Climate emergency declaration

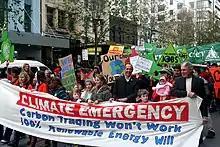
Australian climate activists demand the declaration of a climate emergency on 13 June 2009 at the "Climate Emergency Rally" during the annual Earth Day in Melbourne, Australia.

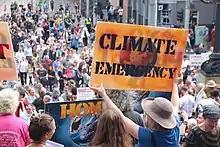
"Climate Emergency" declared on a banner on 22 April 2017 at the annual March for Science in Melbourne, Australia

Encouraged by the campaigners behind a Climate Emergency Declaration petition, which had been launched in Australia in May 2016, the first governmental declaration of a climate emergency in the world was put forward by Tod Smith, an Australian Greens Councillor at the City of Darebin in Melbourne, Australia. The city declared a climate emergency on 5 December 2016. In August 2017, Darebin decided upon a catalogue of actions in a "Darebin Climate Emergency Plan". Darebin's declaration was followed by Hoboken in New Jersey and Berkeley, California.